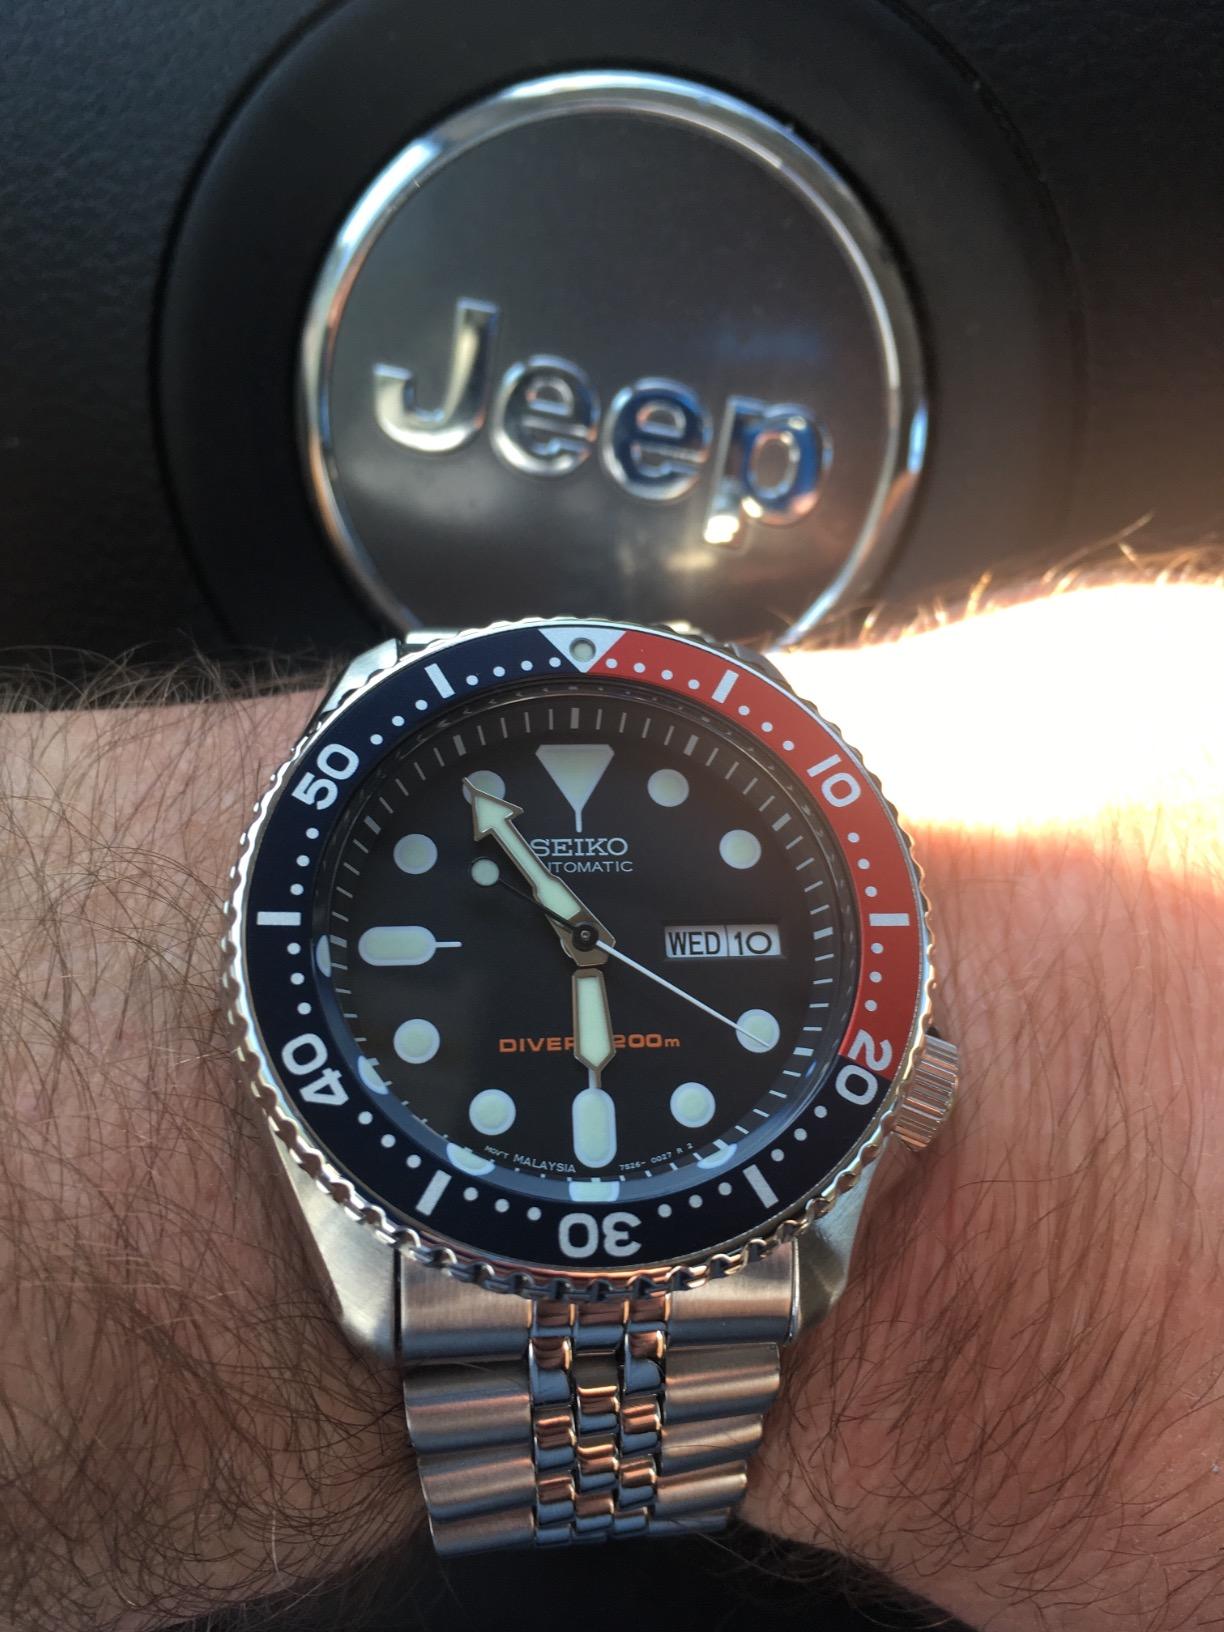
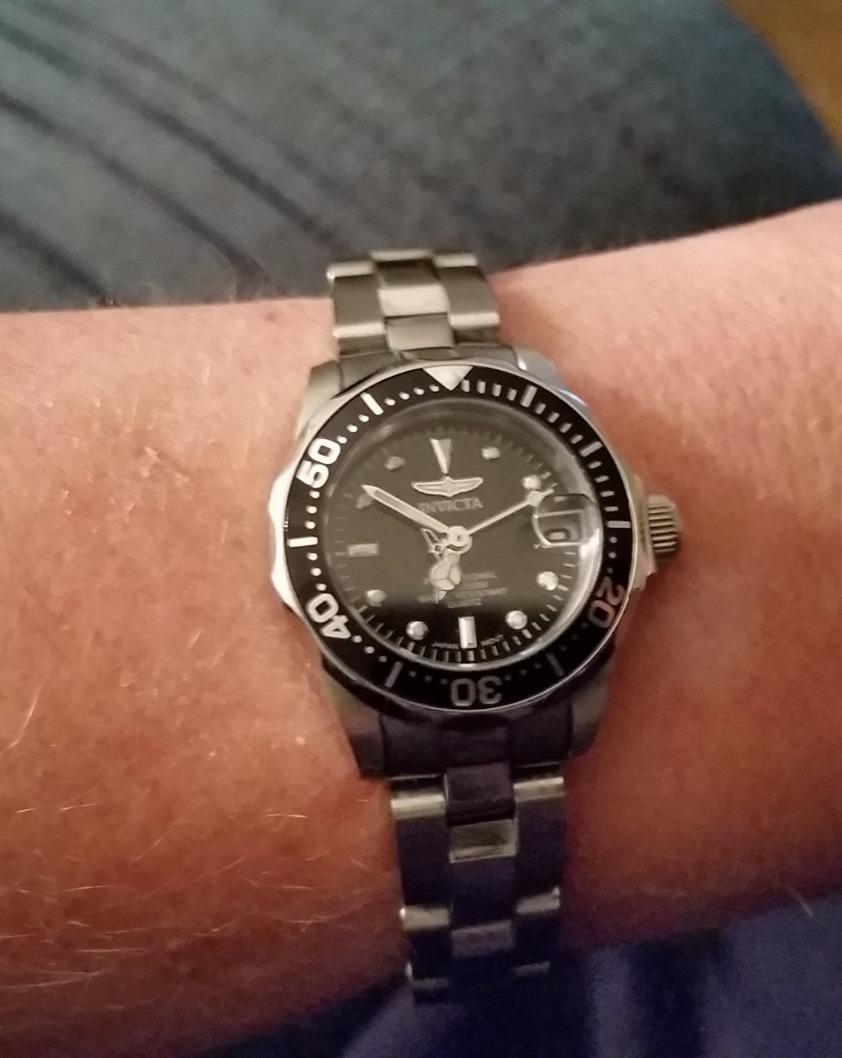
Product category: accessories_watch
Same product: no